Batik

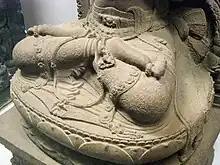
Clothing detail of 13th-century East Javanese Prajnaparamita statue, National Museum of Indonesia, Jakarta

The art of batik is highly developed on the island of Java, Indonesia, although the antiquity of the technique is difficult to determine since batik pieces rarely survive long in the region's tropical climate. The Dutch historians G. G. Rouffaer & H. H. Juynboll argue that the technique might have been introduced during the 6th or 7th century from India or Sri Lanka. The similarities between some traditional batik patterns with clothing details in ancient Hindu-Buddhist statuaries, for example East Javanese Prajnaparamita, has made some authors attribute batik's creation to Java's Hindu-Buddhist period (8th-16th century AD). Some scholars cautioned that mere similarity of pattern is not conclusive of batik, as it could be made by other non-related techniques. Since the word "batik" is not attested in any pre-Islamic sources, some scholars have taken the view that batik only developed at the end of Java's Hindu-Buddhist period, from the 16th century onward following the demise of Majapahit kingdom. However, this view has not taken into account the oldest surviving physical Javanese batik piece, which was only identified in 2022. It is a blue-white valance carbon dated to the 13th or 14th century, which correspond to early Majapahit period. The batik's quality and dating suggest that sophisticated batik techniques already existed at the time, but competed with the more established ikat textiles.